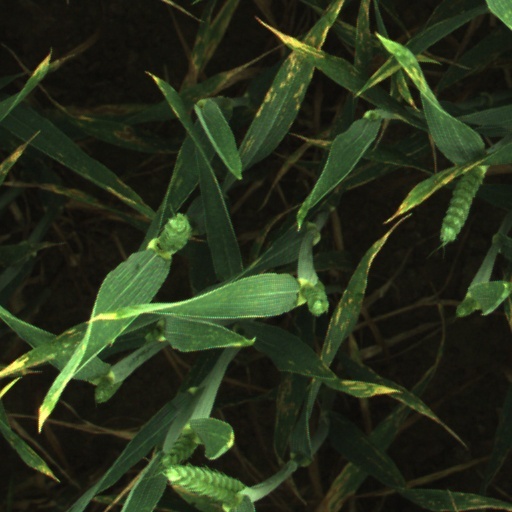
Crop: wheat